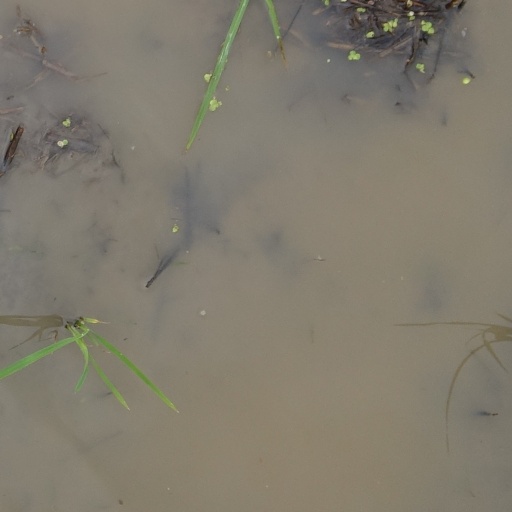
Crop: rice